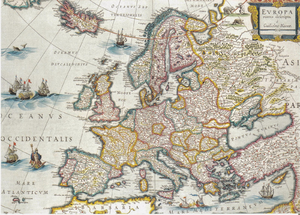
La République catalane ou État catalan, a été proclamée à quatre occasions en Catalogne : en 1641 par Pau Claris, en 1873 par Baldomer Lostau, en 1931 par Francesc Macià et en 1934 par Lluís Companys. En 2017, la République catalane a aussi fait l'objet d'une déclaration d'indépendance symbolique de la part de Carles Puigdemont.